Birchills (narrowboat)

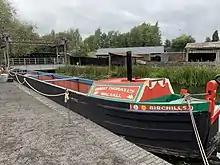
Historic narrowboat Birchills at the Black Country Living Museum

Birchills is a historic, ‘Joey’ boat with a small day cabin, built in 1953 by Ernest Thomas of Walsall. "Birchills" was one of the last wooden day boats made and was used to carry coal to Birchills Power Station and Wolverhampton Power Station. It is the only surviving 'Joey' with a day cabin.